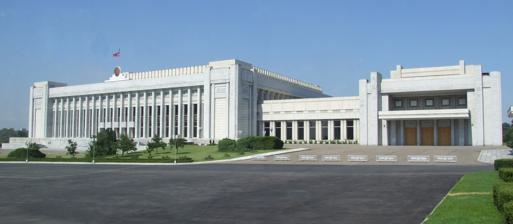
Building: Mansudae Assembly Hall
Country: North Korea
Year built: 1984
Building in Pyongyang, North Korea Mansudae Assembly Hall The east side view of the Mansudae Assembly Hall General information Town or city Mansu-dong, Chung-guyok , Pyongyang Country North Korea Coordinates 39°01′43″N 125°44′58″E / 39.02861°N 125.74944°E / 39.02861; 125.74944 Current tenants Supreme People's Assembly Completed October 1984 Owner North Korean Government Technical details Floor area 45,000 square metres (480,000 sq ft) Other information Seating capacity 2,000 Number of rooms 200+ Korean name Chosŏn'gŭl 만수대의사당 Hancha 萬壽臺議事堂 Revised Romanization Mansudae uisadang McCune–Reischauer Mansudae ŭisadang The Mansudae Assembly Hall ( Korean : 만수대의사당 ) is the seat of the Supreme People's Assembly ,  the unicameral legislature of North Korea . It is located in the North Korean capital of Pyongyang and sits adjacent to the Korean Revolution Museum . Before the Korean War the territory where the building is situated was the location of the former Pyongyang Women’s Prison. Facilities include a main meeting hall covering an area of 4,300 square metres (46,000 sq ft) with 2,000 seats for parliament members as well as a simultaneous interpretation system in the hall which has the capacity of translating ten foreign languages at a time. The building is based on Soviet architectural influences with some Korean elements. On 9 September 2022, a concert was held in the grounds of Mansudae Assembly Hall commemorating the 74th Day of the Foundation of the Republic which was broadcast live on DPRK state television . References